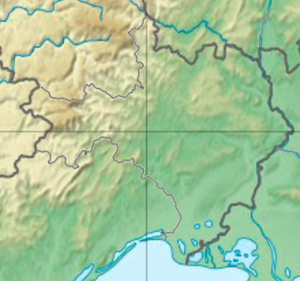
Carte topograpique vierge du Gard destinée à la géolocalisation, avec régions et départements distingués. Equirectangular projection, WGS84 datum Central meridian: 4° 1' E True scale parallel: 43° 58' N Geographic limits of the map
La géographie du Gard est marquée par la diversité de ses paysages, s'étageant des contreforts du sud du Massif central jusqu'à la mer Méditerranée en passant par les plateaux des Garrigues et la basse plaine du Languedoc viticole, et par son climat typiquement méditerranéen. Le département du Gard fait partie de la région Occitanie.